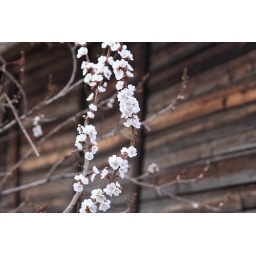
Flowering apricot tree in the background of old wooden houses